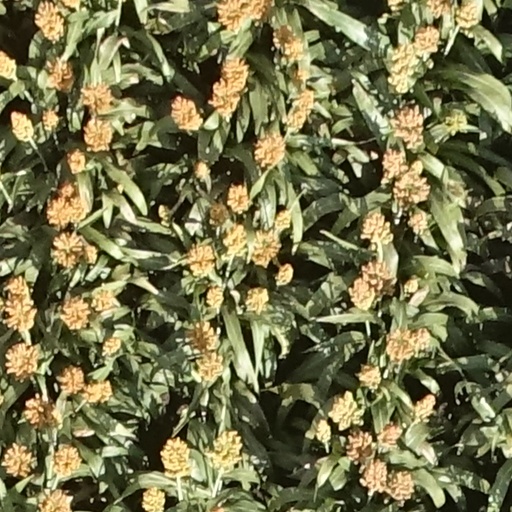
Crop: sorghum